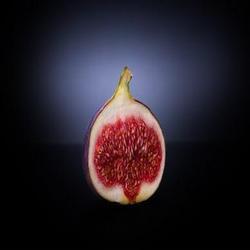
Label: Fig